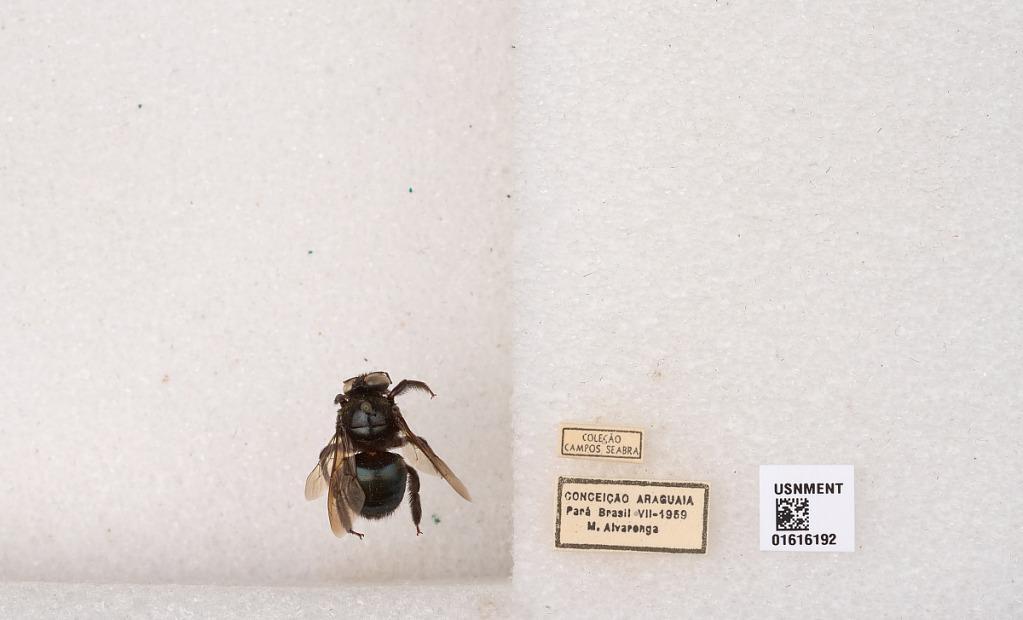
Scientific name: Xylocopa (Schonnherria) subcyanea Pérez
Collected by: M. Alvarenga
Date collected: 1957-7-1
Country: Brazil
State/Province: Para
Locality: Conceicao Araguaia